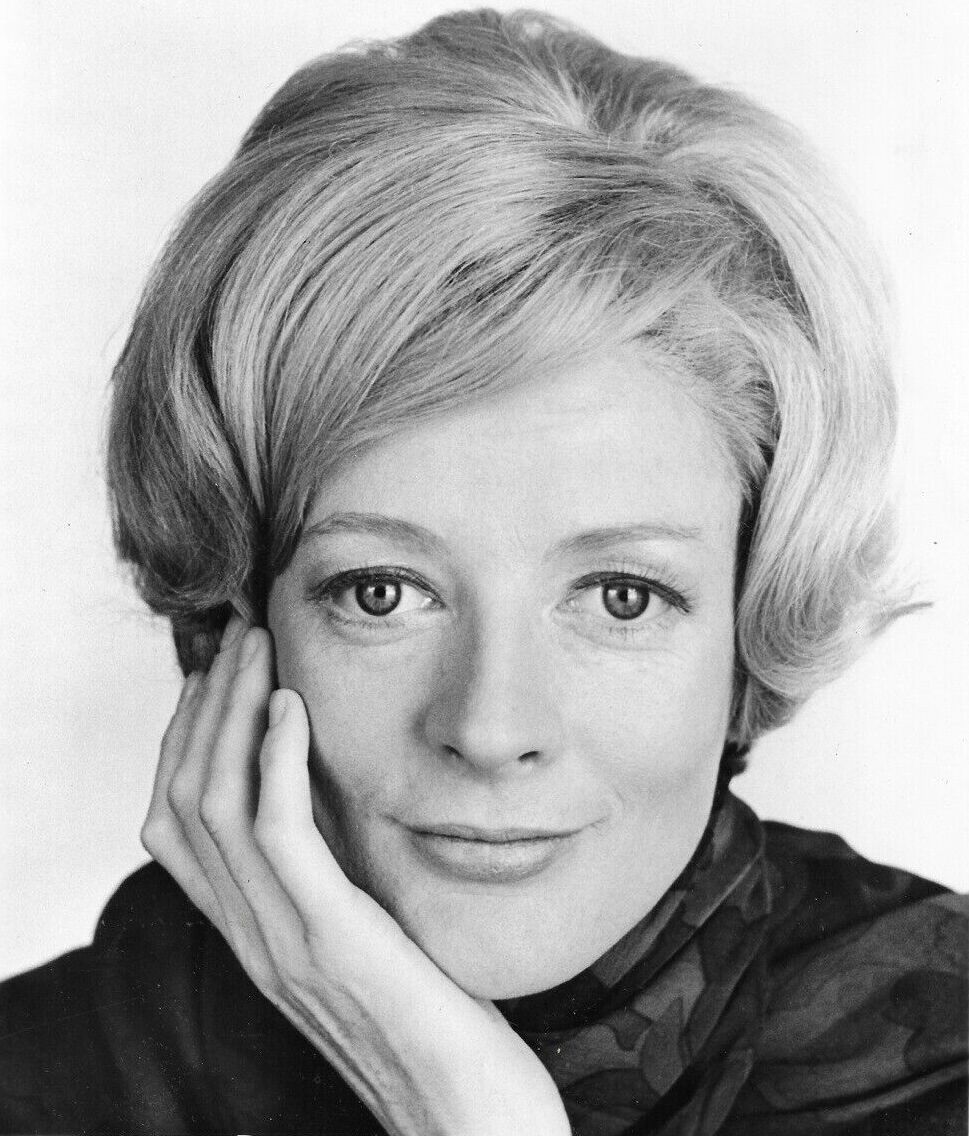
แมกกี สมิธ

| honorific_prefix = เดม
| name = แมกกี สมิธ
| honorific_suffix = เครื่องราชอิสริยาภรณ์สหายแห่งเกียรติยศ|CH เครื่องราชอิสริยาภรณ์จักรวรรดิบริติช|DBE
| image = Maggie Smith - Vintage (trim).jpg
| alt = Smith in a heavy coat
| caption = สมิธ
| birth_place = อิลฟอร์ด เอสเซกซ์ สหราชอาณาจักร
| death_place = ลอนดอน สหราชอาณาจักร
| birth_name = มาร์กาเรต นาตาลี สมิธ
| nationality = บริติช
| occupation = นักแสดง
| years_active = 1952–2024
| children = คริส ลาร์กินโทบี สตีเฟนส์
เดม มาร์กาเรต นาตาลี สมิธ (; 28 ธันวาคม ค.ศ. 1934 – 27 กันยายน ค.ศ. 2024) เป็นนักแสดงชาวอังกฤษ มีผลงานการแสดงทั้งในภาพยนตร์ ละครโทรทัศน์ และละครเวที นับตั้งแต่คริสต์ทศวรรษ 1950 สมิธปรากฏอยู่ในภาพยนตร์กว่า 60 เรื่อง และละครเวทีอีก 70 เรื่อง เป็นทั้งเจ้าของรางวัลออสการ์สองครั้ง รางวัลโทนีหนึ่งครั้ง และรางวัลไพรม์ไทม์เอมมีอีกสี่ครั้ง (ทำให้เธอเป็นนักแสดงเพียงไม่กี่คนที่ได้รับ "สามมงกุฎแห่งการแสดง") นอกเหนือจากการได้รับรางวัลแบฟตาเจ็ดครั้ง รางวัลลูกโลกทองคำสามครั้ง และรางวัลสมาคมนักแสดงภาพยนตร์และโทรทัศน์อีกห้าครั้ง เธอยังเป็นหนึ่งในนักแสดงที่ประสบความสำเร็จมากที่สุดของสหราชอาณาจักร โดยได้รับพระราชทานฐานันดรศักดิ์ยุโรป|ฐานันดรศักดิ์ให้มีคำนำหน้านามว่า เดม และได้รับพระราชทานเครื่องราชอิสริยาภรณ์จักรวรรดิบริติชจากสมเด็จพระราชินีนาถเอลิซาเบธที่ 2 แห่งสหราชอาณาจักร|สมเด็จพระราชินีนาถเอลิซาเบธที่ 2 ในปี 1990
สมิธเริ่มการแสดงบนละครเวทีในปี 1952 ที่โรงละครออกซฟอร์ด และเริ่มแสดงละครบรอดเวย์เรื่องแรกใน "New Faces of '56" ตลอดอาชีพการแสดงบนเวทีในลอนดอน เธอได้รับรางวัลอีฟนิงสแตนดาร์ดเธียเตอร์อะวอดส์ สาขานักแสดงนำหญิงยอดเยี่ยมหกครั้ง ซึ่งมากกว่านักแสดงหญิงใด ๆ จากผลงานเรื่อง "The Private Ear", "The Public Eye" (1962), "Hedda Gabler" (1970), "Virginia" (1981), "The Way of the World" (1984), "Three Tall Women" (1994) และ "A German Life" (2019) รวมถึงถูกเสนอชื่อเข้าชิงรางวัลโทนีจาก "Private Lives" (1975) และ "Night and Day" (1979) ก่อนจะชนะในปี 1990 สาขานักแสดงนำหญิงจาก "Lettice and Lovage"
บนจอเงิน สมิธได้แสดงในภาพยนตร์อาชญากรรมเรื่อง "Nowhere to Go" (1958) ซึ่งทำให้เธอได้เข้าชิงรางวัลแบฟตาเป็นครั้งแรก เธอยังชนะรางวัลออสการ์ถึงสองครั้ง ในสาขารางวัลออสการ์ สาขานักแสดงนำหญิงยอดเยี่ยม|นักแสดงนำหญิงยอดเยี่ยมจากเรื่อง "The Prime of Miss Jean Brodie" (1969) และรางวัลออสการ์ สาขานักแสดงสมทบหญิงยอดเยี่ยม|นักแสดงสมทบหญิงยอดเยี่ยมจากเรื่อง "California Suite" (1978) ทำให้สมิธเป็นหนึ่งในเจ็ดนักแสดงหญิงที่ได้รับรางวัลทั้งสองสาขา เธอยังได้รับรางวัลแบฟตาสี่ครั้ง รางวัลลูกโลกทองคำสามครั้ง และเข้าชิงรางวัลออสการ์อีกสี่ครั้งจากภาพยนตร์เรื่อง "โอเทลโล" (1965), "Travels with My Aunt" (1972), "จูบครั้งนั้น...ฉันฝันถึงเธอ" (1986) และ "รอยสังหารซ่อนสื่อมรณะ" (2001)
สมิธแสดงเป็นศาสตราจารย์บุคลากรฮอกวอตส์#มิเนอร์ว่า มักกอนนากัล|มิเนอร์ว่า มักกอนนากัลในภาพยนตร์ชุด "แฮร์รี่ พอตเตอร์ (ภาพยนตร์ชุด)|แฮร์รี่ พอตเตอร์" (2001–2011) รวมถึง "Love and Pain and the Whole Damn Thing" (1973), "ฆาตกรรมบนแม่น้ำไนล์" (1978), ศึกพิภพมหัศจรรย์ (1981), "ปีศาจใต้ดวงอาทิตย์" (1982), "ฮุค อภินิหารนิรแดน" (1991), "Sister Act" (1992), "Sister Act 2: Back in the Habit" (1993), "The Secret Garden" (1993), "โรงแรมสวรรค์ อัศจรรย์หัวใจ" (2012) และ "คุณป้ารถแวน" (2015) สมิธได้รับรางวัลเอ็มมีในปี 2003 จากเรื่อง "My House in Umbria" กลายเป็นนักแสดงหญิงเพียงไม่กี่คนที่ชนะรางวัลจากเวทีสำคัญของวงการฮอลลีวูด สมิธยังแสดงเป็นไวโอเลต ครอว์ลีย์ เคาน์เตสแห่งแกรนแธมในละครชุด "ดาวน์ตันแอบบีย์" (2010–2015)
== อ้างอิง ==
== แหล่งข้อมูลอื่น ==
*
*
* แมกกี สมิธ ที่เอ็มมี่
หมวดหมู่:นักแสดงภาพยนตร์หญิงชาวอังกฤษ
หมวดหมู่:บุคคลจากเทศมณฑลเอสเซกซ์
หมวดหมู่:ชาวอังกฤษเชื้อสายสกอตแลนด์
หมวดหมู่:ผู้รอดชีวิตจากมะเร็งเต้านม
หมวดหมู่:ผู้ที่ได้รับรางวัลโทนี
หมวดหมู่:ผู้ได้รับเครื่องราชอิสริยาภรณ์ดีบีอี
หมวดหมู่:นักแสดงนำหญิงยอดเยี่ยม รางวัลออสการ์
หมวดหมู่:นักแสดงสมทบหญิงยอดเยี่ยม รางวัลออสการ์